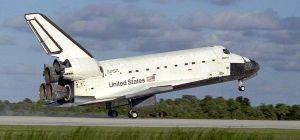
La navette spatiale Atlantis est une navette spatiale appartenant à la NASA, l'agence spatiale américaine. Elle fut la quatrième navette opérationnelle construite, et la dernière à voler, après les destructions de Challenger et de Columbia et la mise en arrêt des navettes Discovery et Endeavour. Son dernier vol fut effectué le 21 juillet 2011.
L'astronautique ou spationautique ou cosmonautique est constituée par l'ensemble des sciences et des techniques visant à envoyer dans l'espace extraterrestre un véhicule habité ou non, à naviguer à l'extérieur de l'atmosphère terrestre, et à exploiter des engins spatiaux.